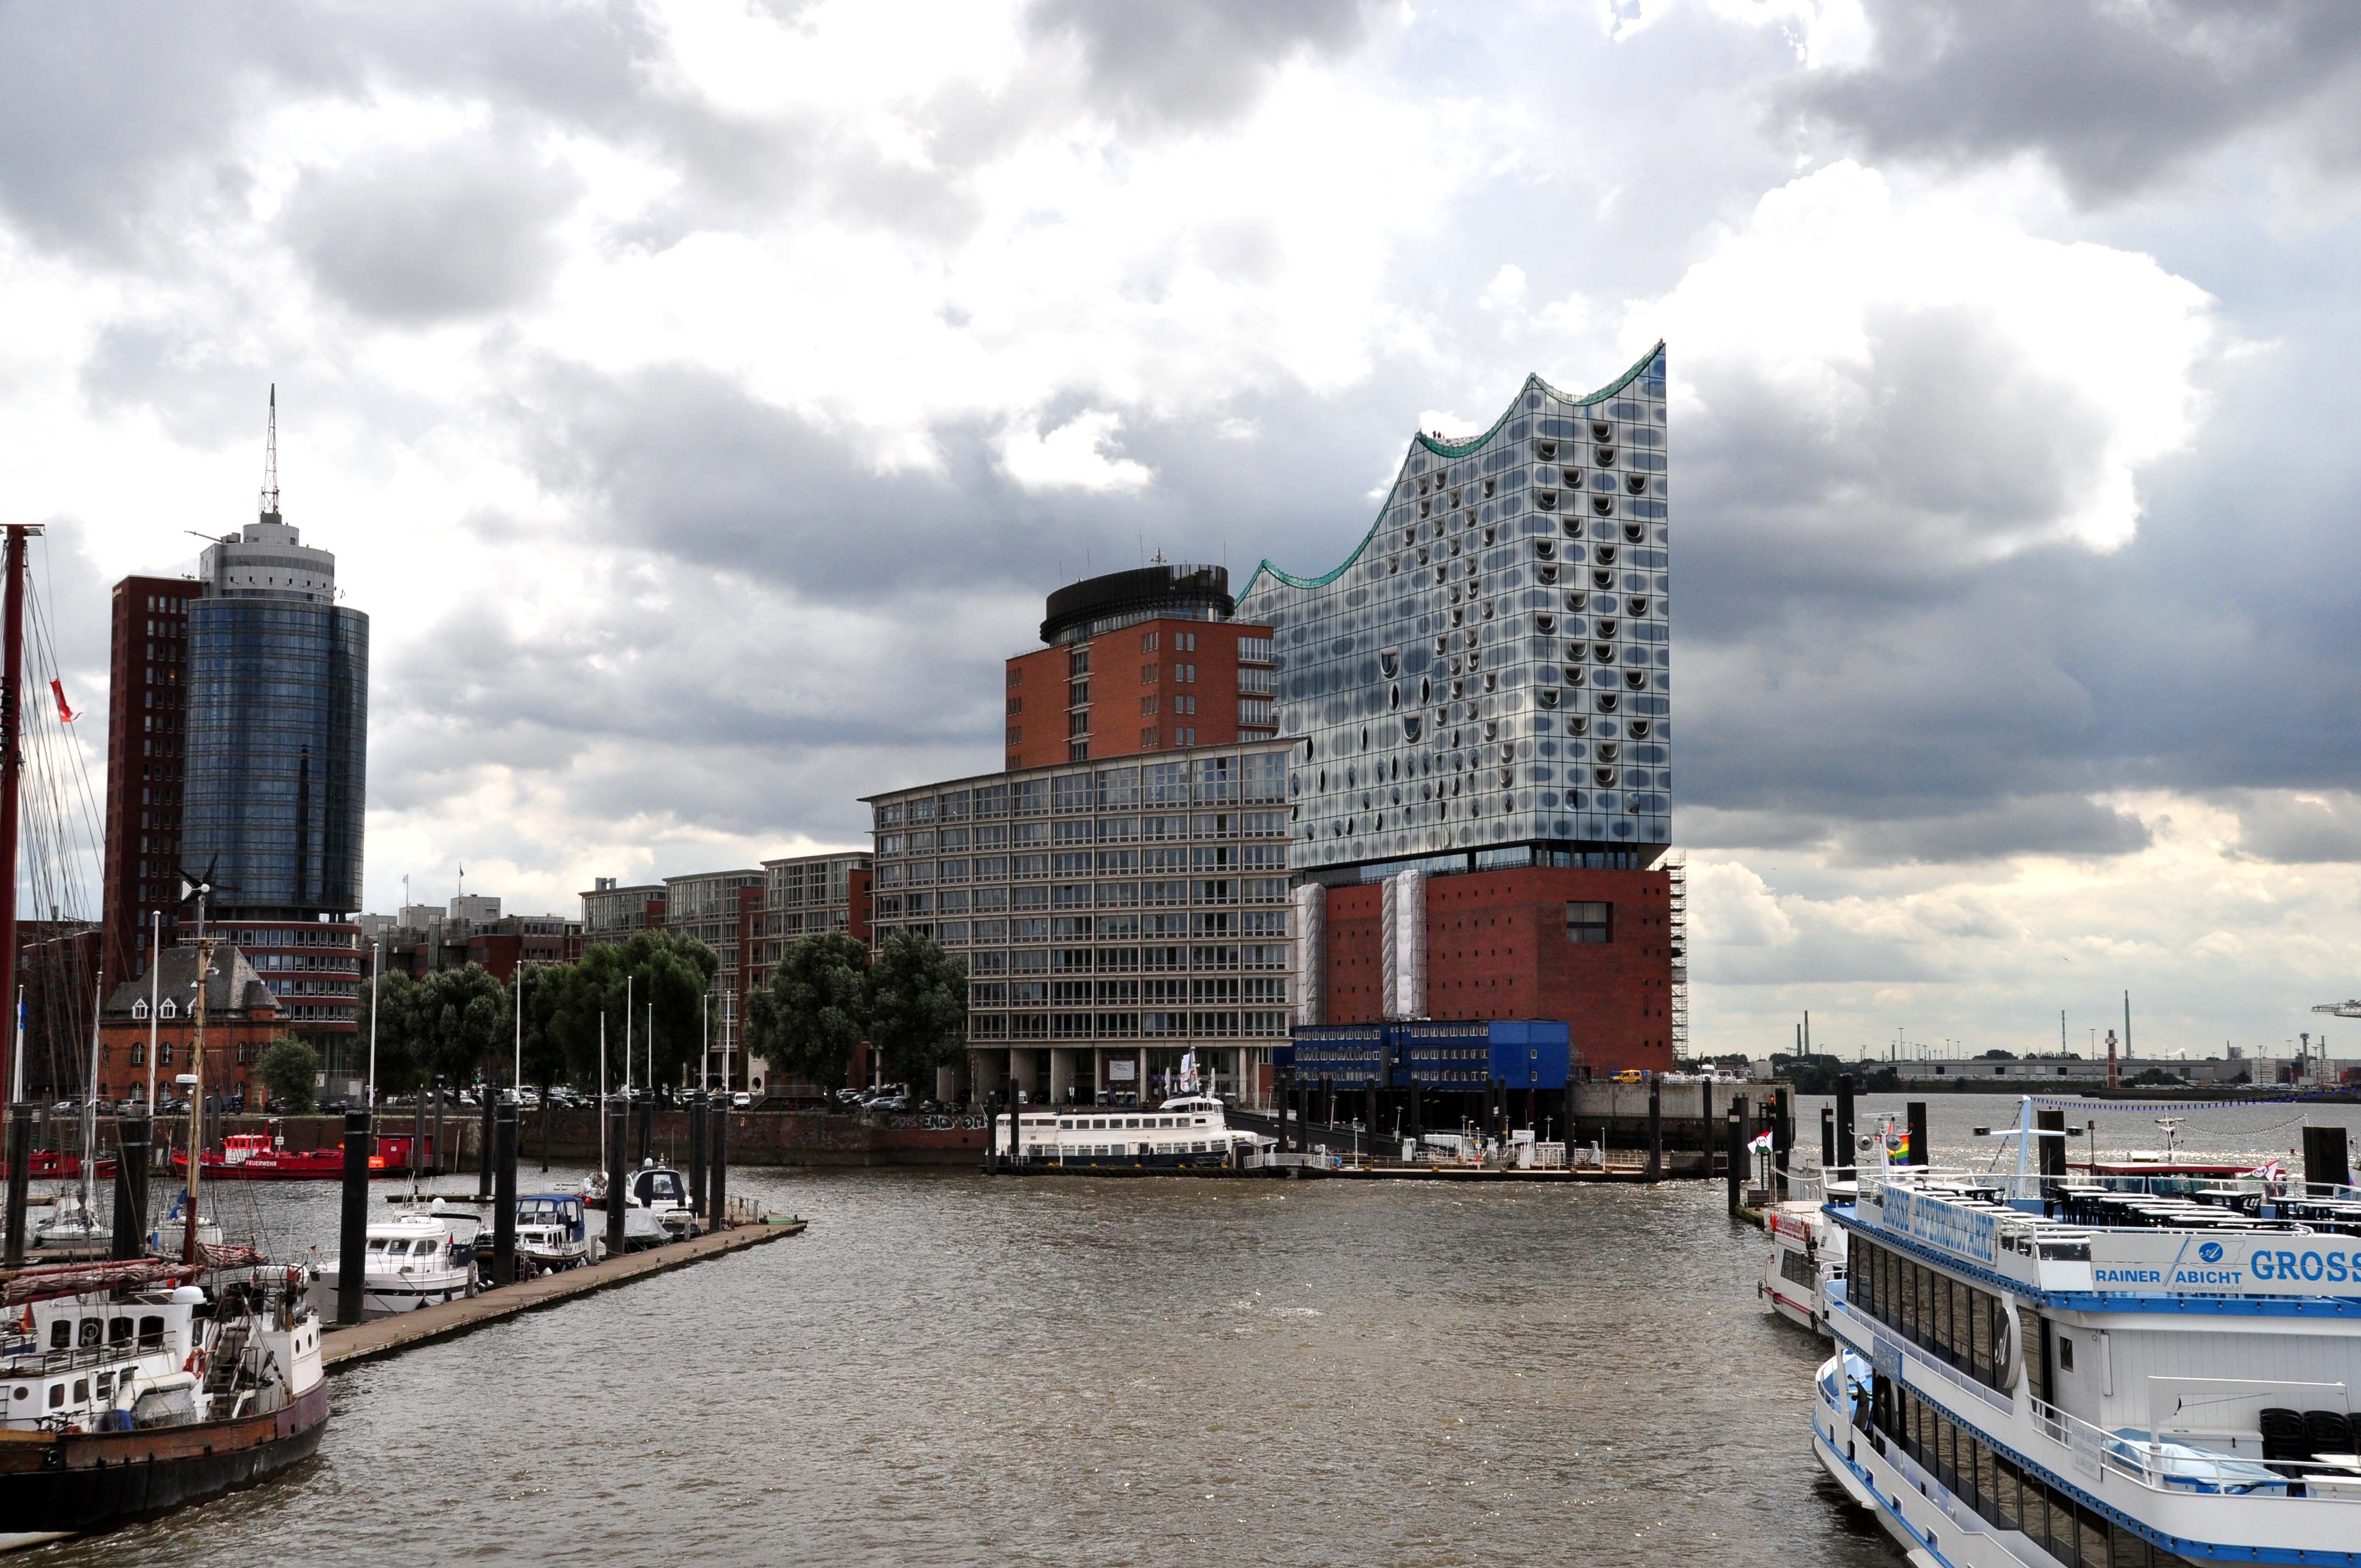
sea, dock, skyline, city, skyscraper, canal, cityscape, downtown, transport, boot, vehicle, harbor, port, waterway, tower block, city view, hamburg, rainy day, elbe philharmonic hall, urban area, human settlement